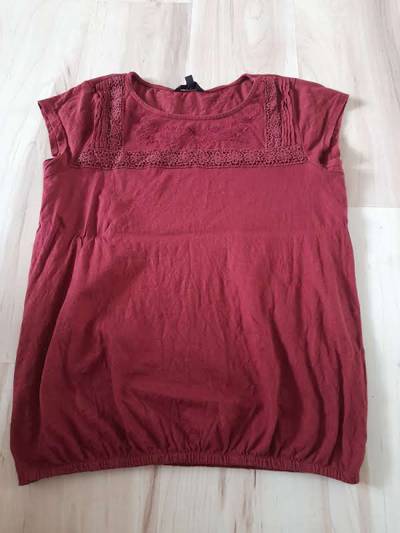
Waste category: clothes